Cincinnati Musical Center half dollar

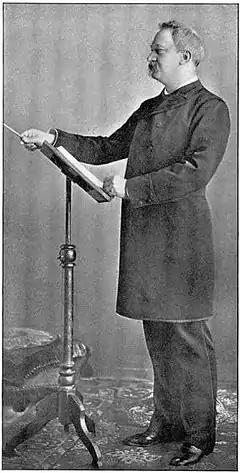
Theodore Thomas

Moore recited the stated purpose of the coin, to commemorate the 50th anniversary of Cincinnati as a center of music, then noted that the obverse depicted Stephen Foster, the composer and songwriter—who died in 1864, whereas Cincinnati was not notable as a center of music until at least 1873. "The Commission is at a loss to connect a fiftieth anniversary in 1936 with a movement that began in 1873." Foster did live in Cincinnati, Moore admitted, but only for a brief period while working as a bookkeeper, and his main contributions to American music came later, when he lived in Pittsburgh and in New York City. Further, the coin was to commemorate Cincinnati's contributions to the art of music, and Foster "was an American troubadour, but to music as an art he made no contribution". Moore felt that if anyone should be depicted, it should be Theodore Thomas, who conducted the Cincinnati May Festival from its beginning in 1873 and in 1878 became director of the Cincinnati College of Music. He stated that "Theodore Thomas was, artistically, the founder of Cincinnati as a musical center. His portrait should appear on any coin commemorative of Cincinnati 'as a center of music'".